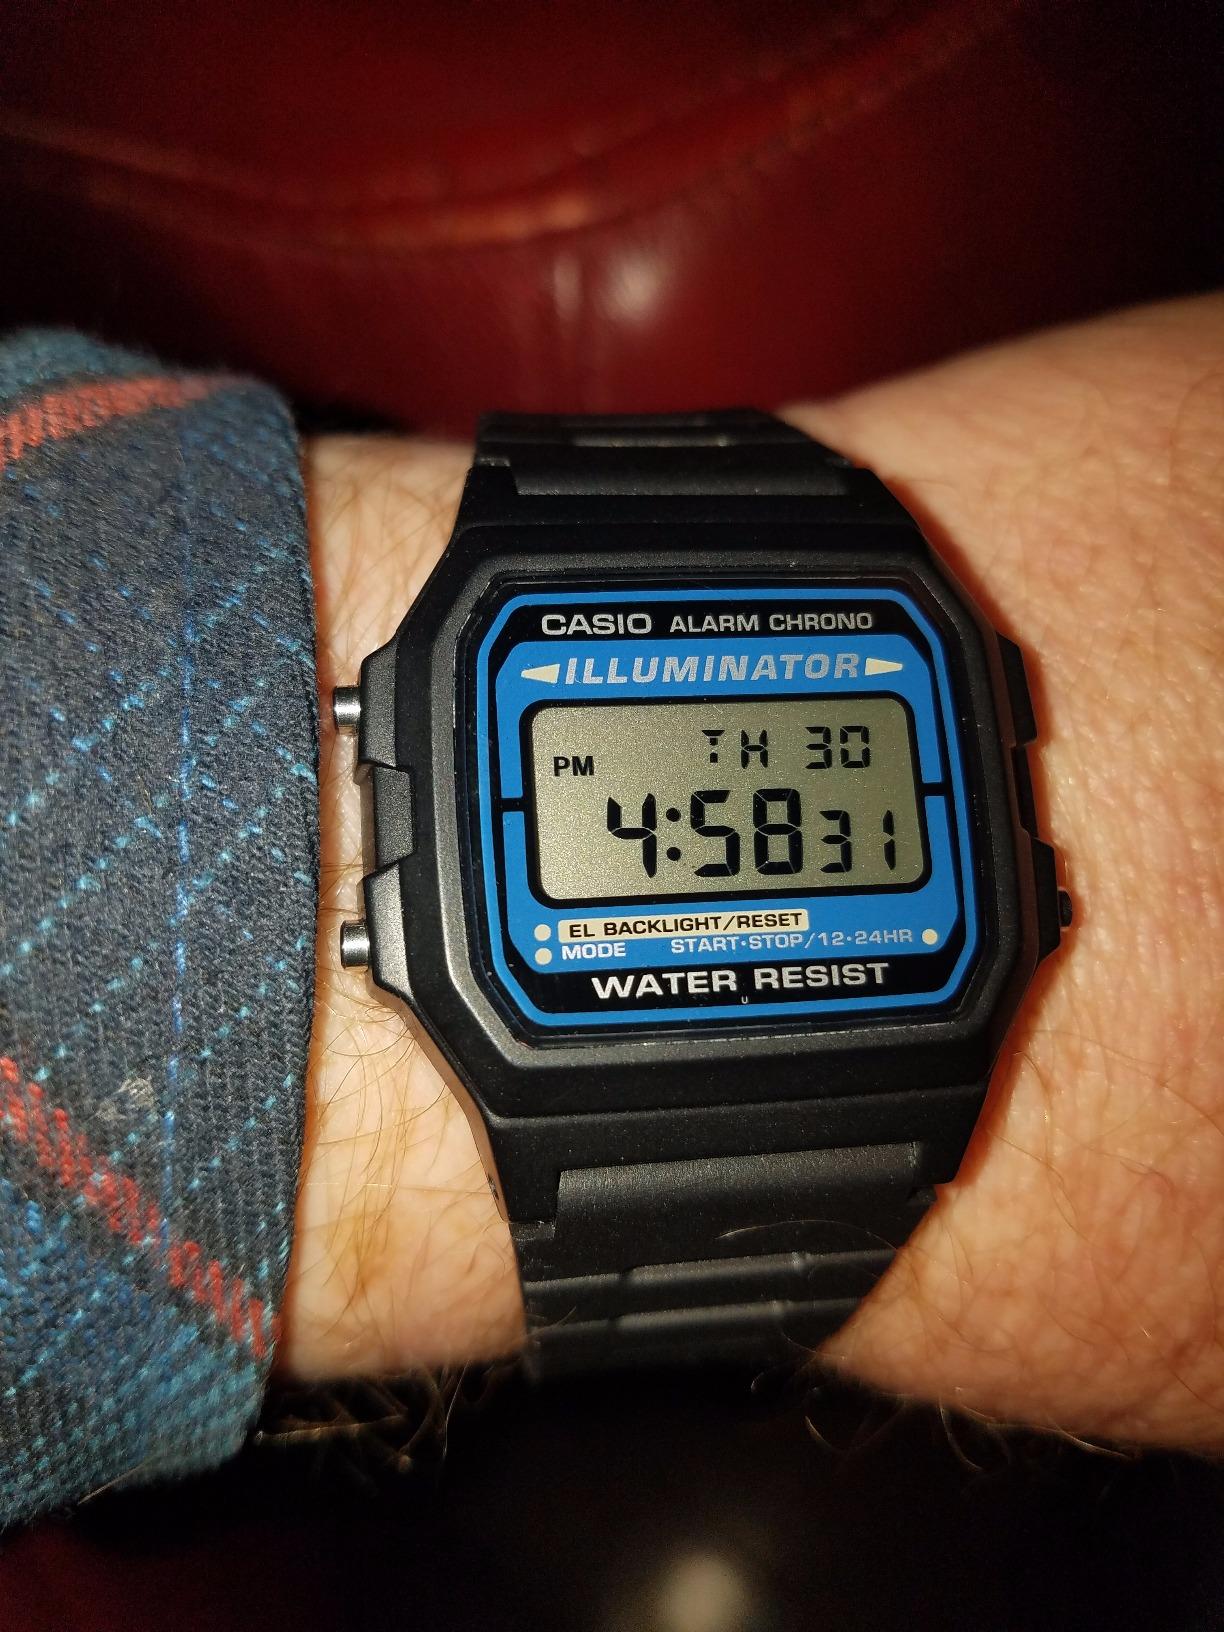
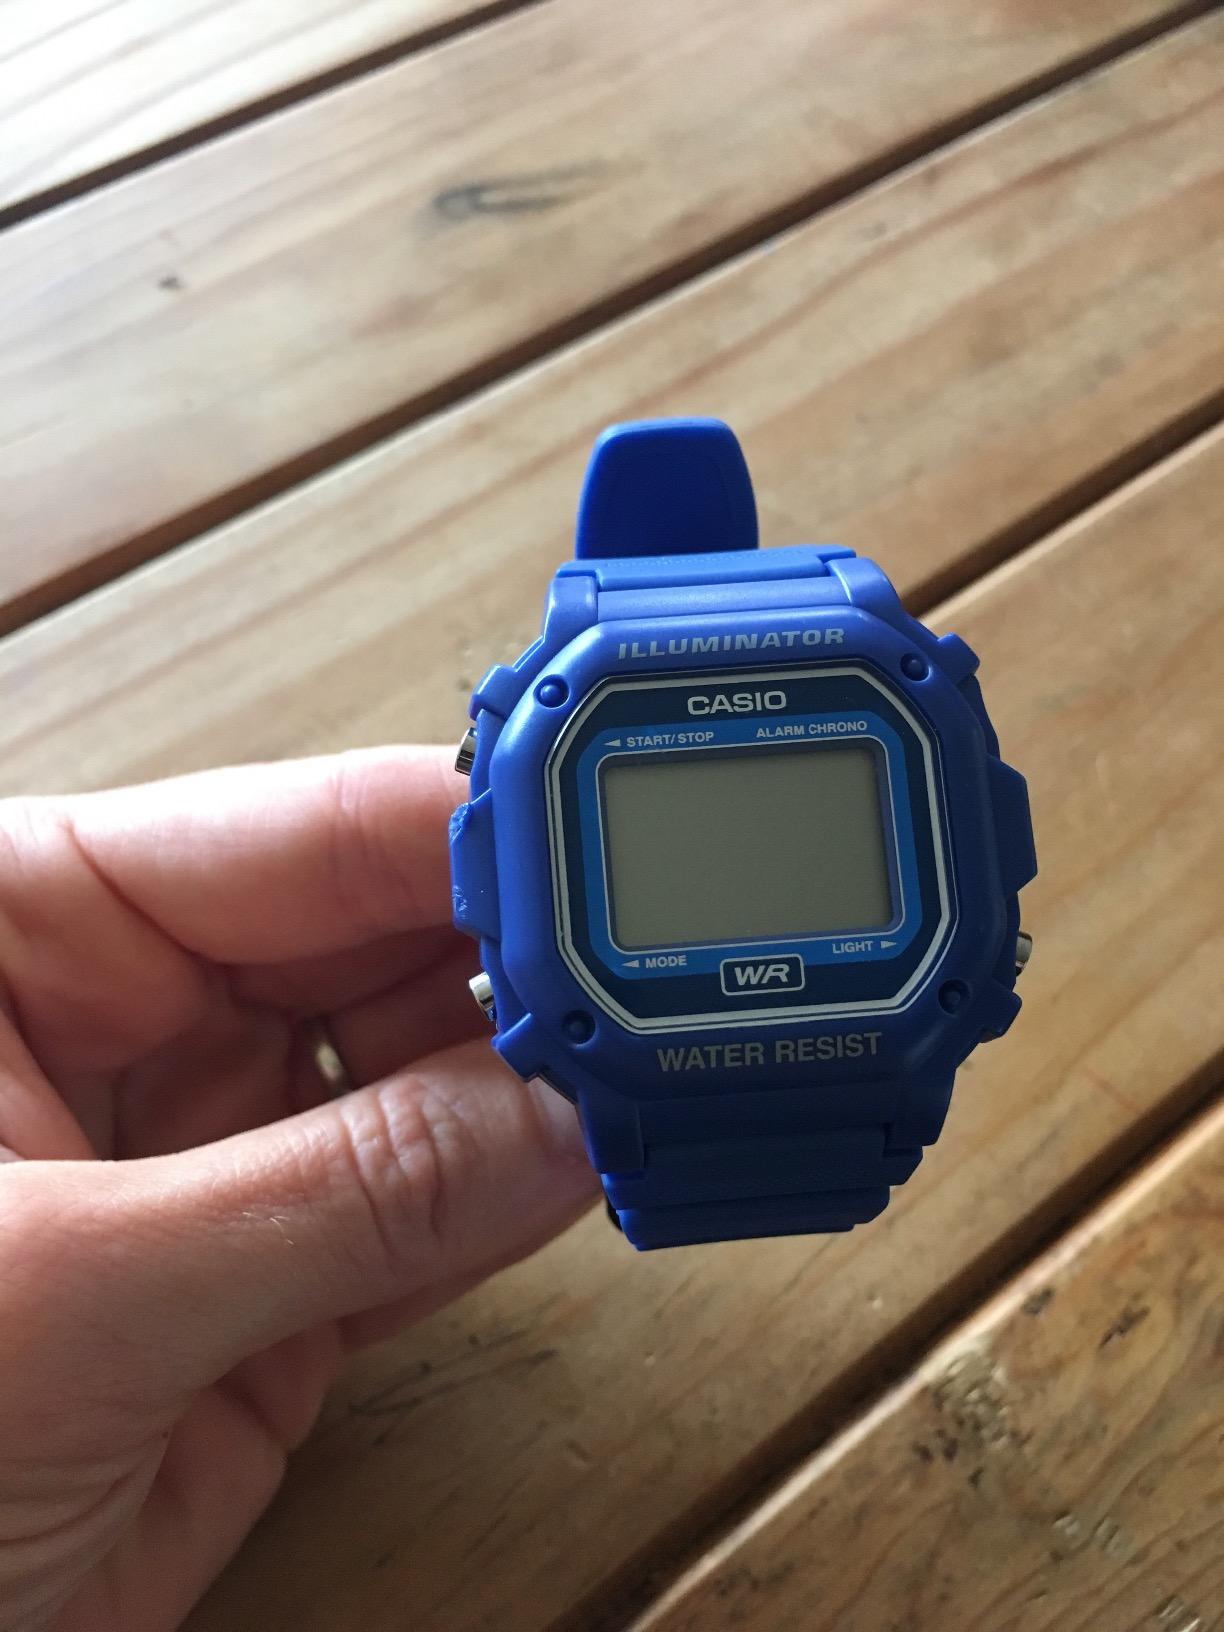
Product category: accessories_watch
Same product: no